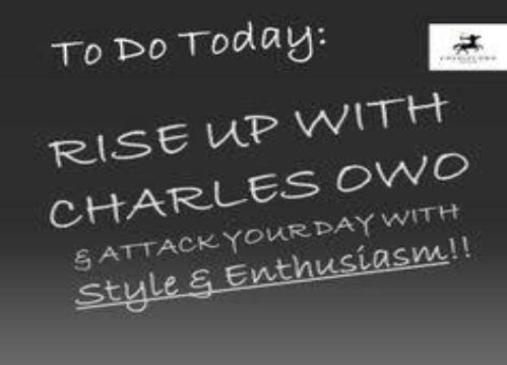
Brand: charles owo
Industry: Clothes